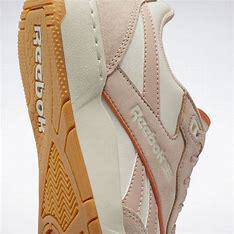
Brand: Reebok
Model: BB 4000 Ii